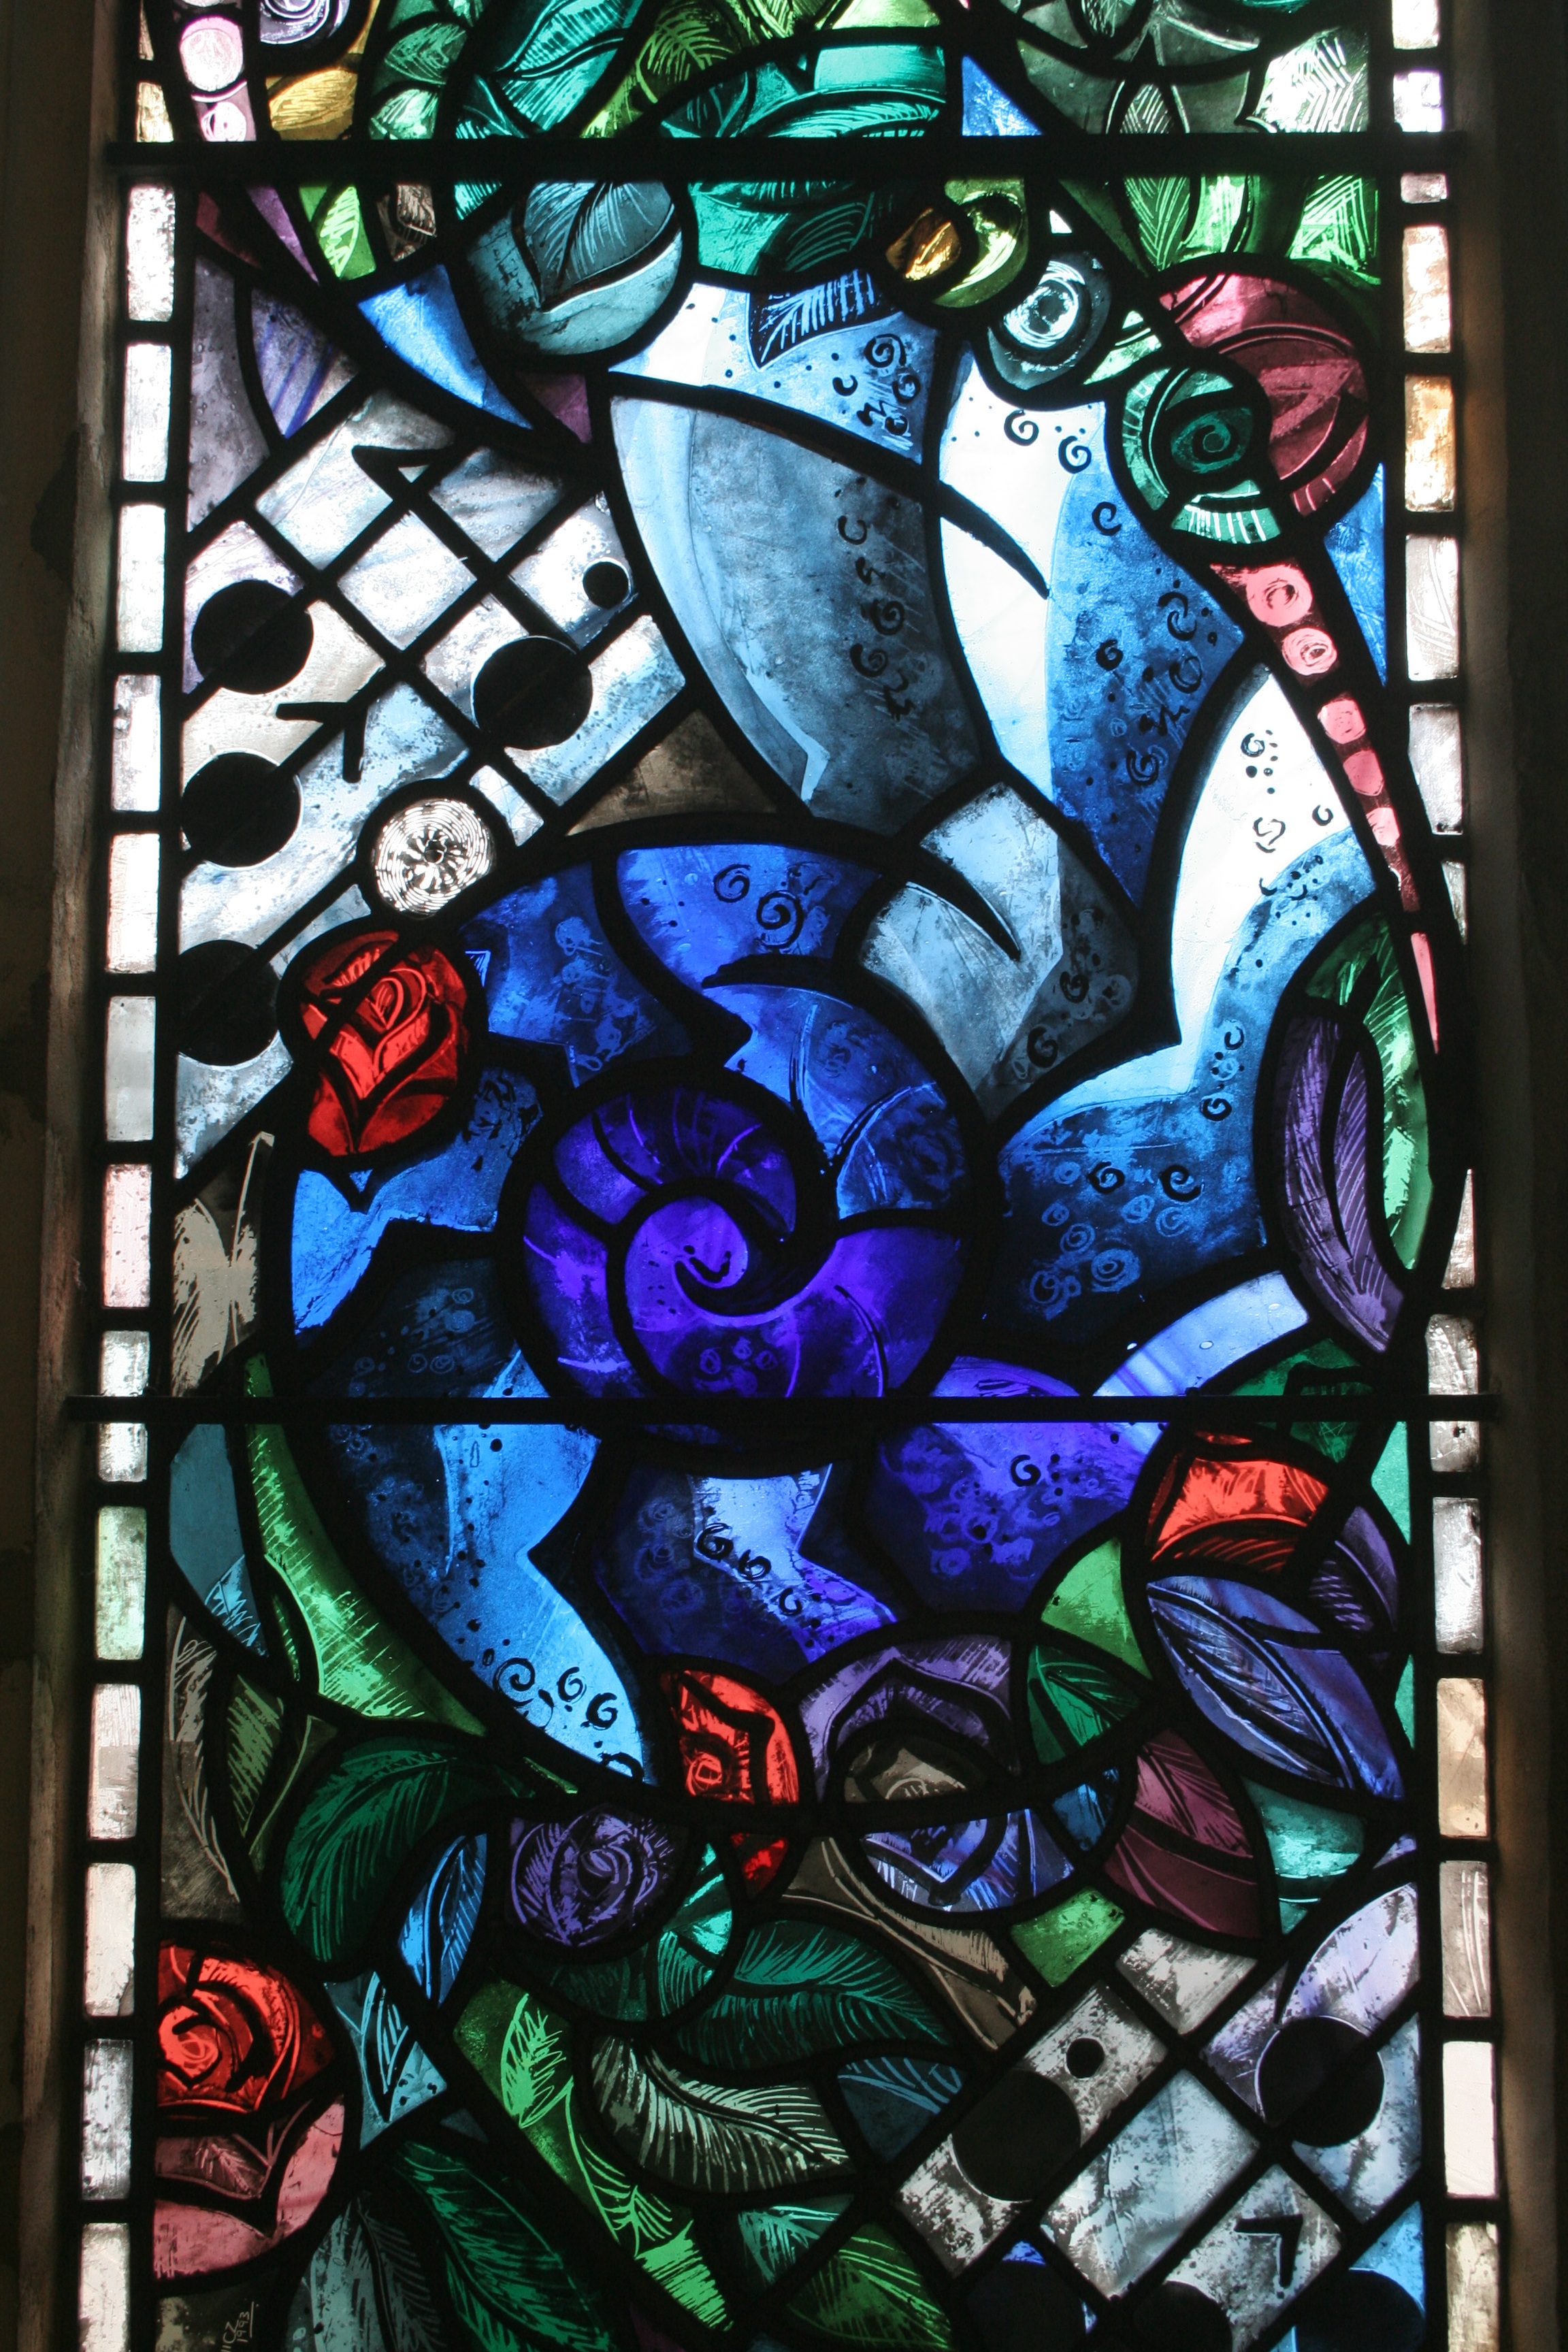
music, light, window, glass, pattern, colourful, blue, church, material, stained glass, flowers, memorial, faith, decorative, bright, stained, stained glass window, treble clef, stave